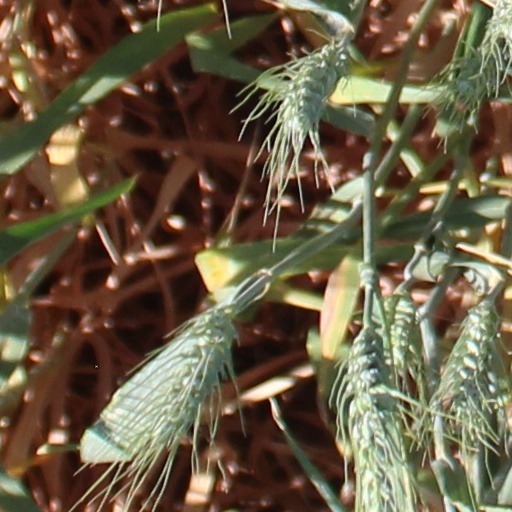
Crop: wheat